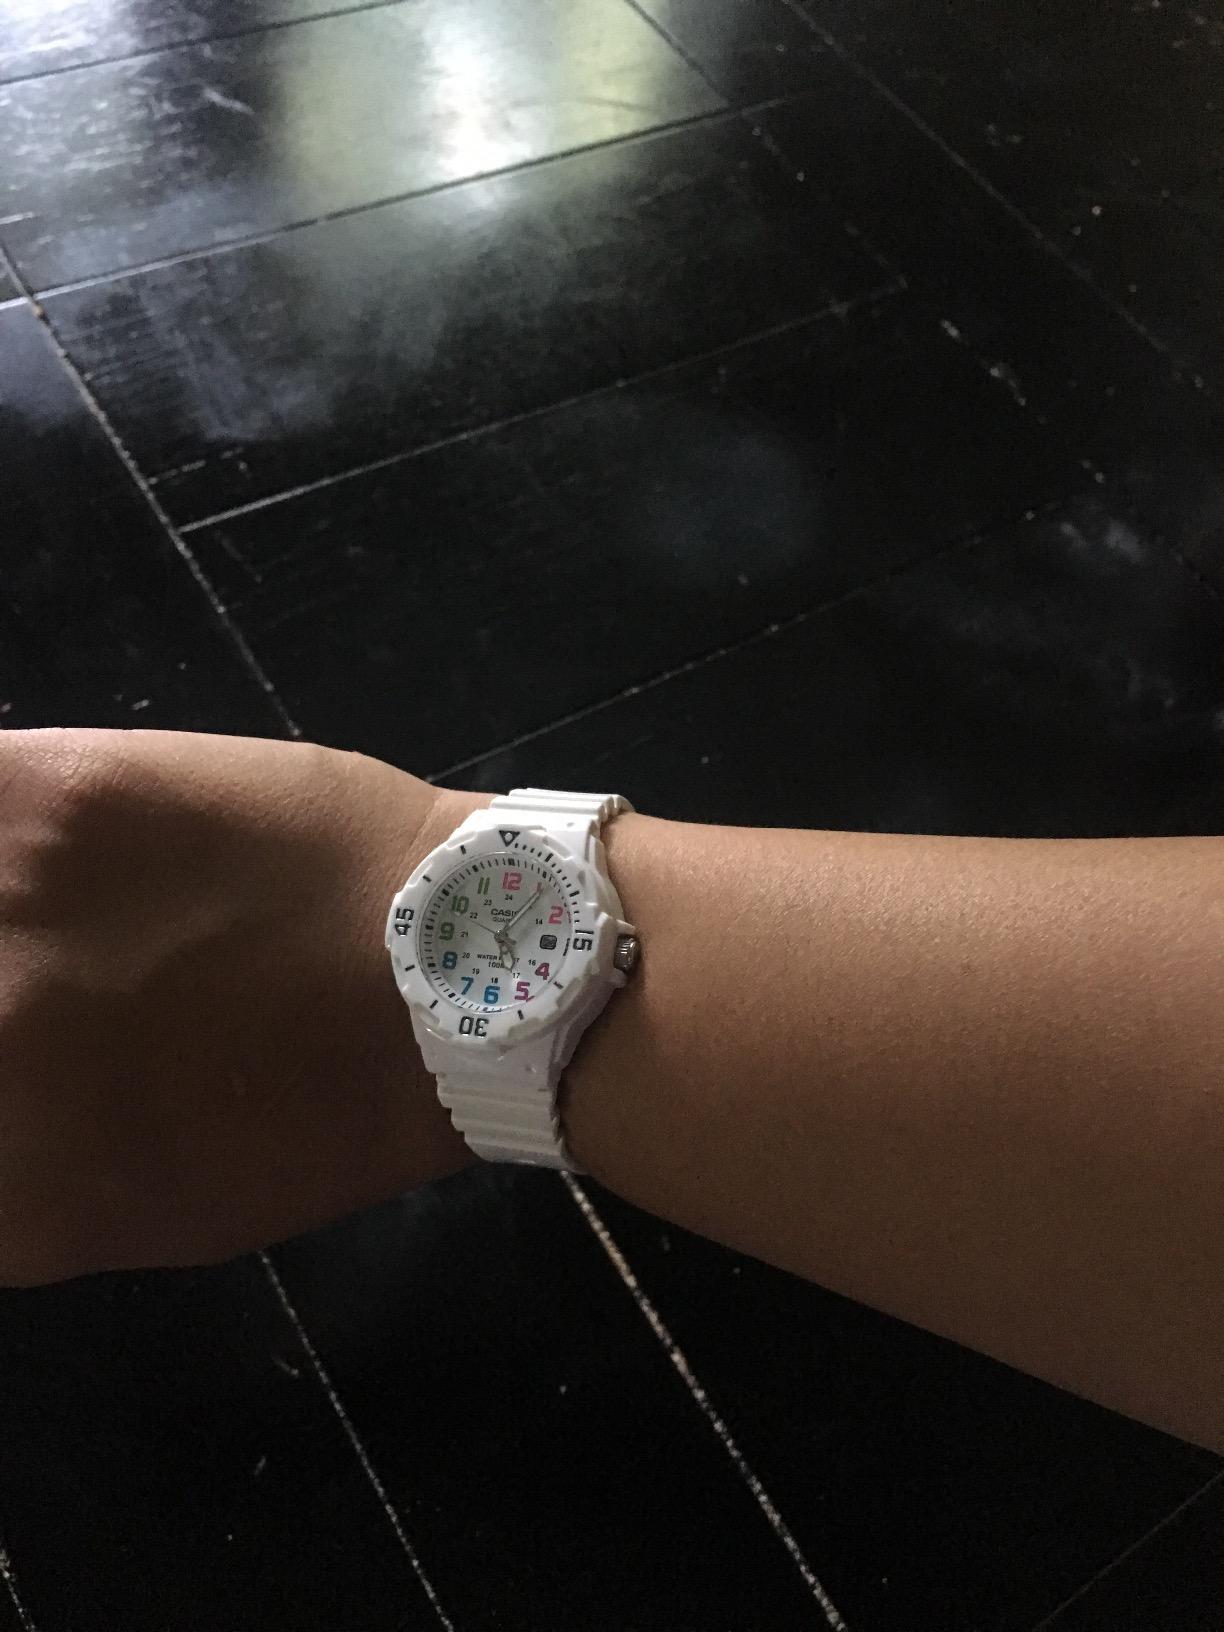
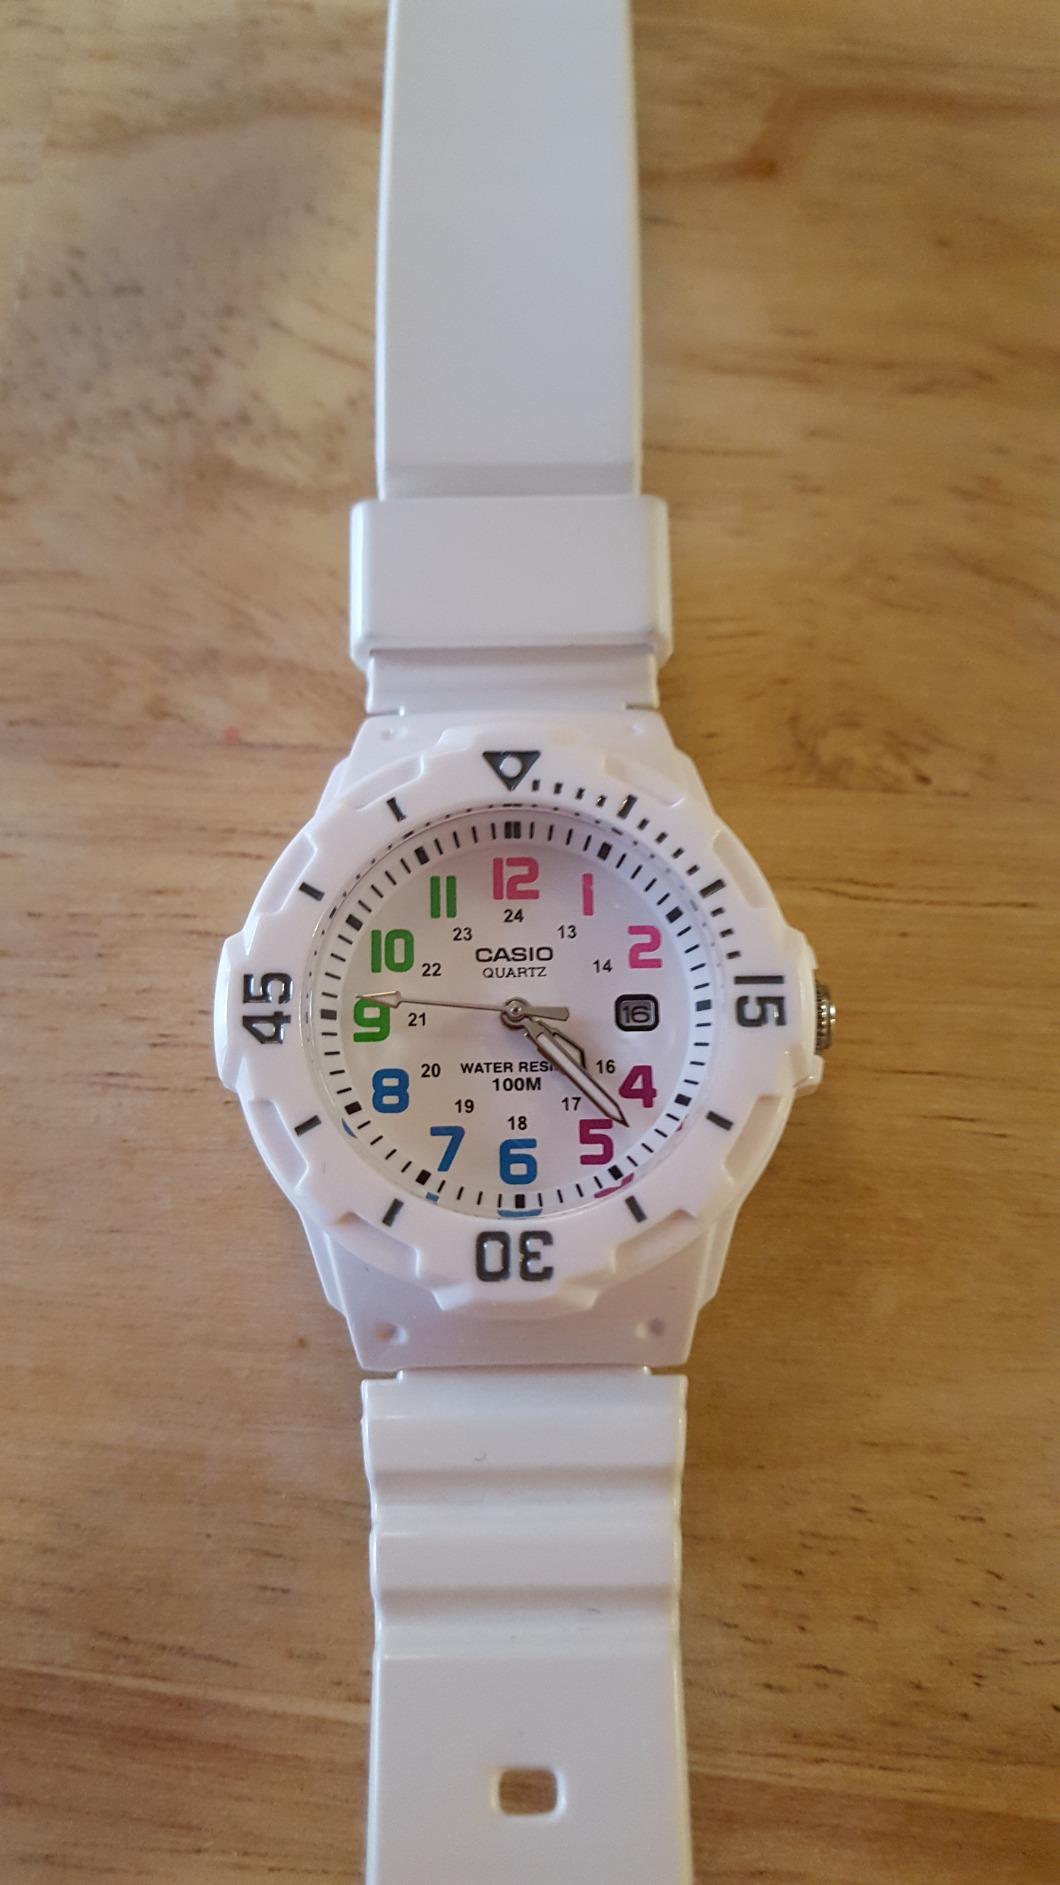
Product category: accessories_watch
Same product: yes